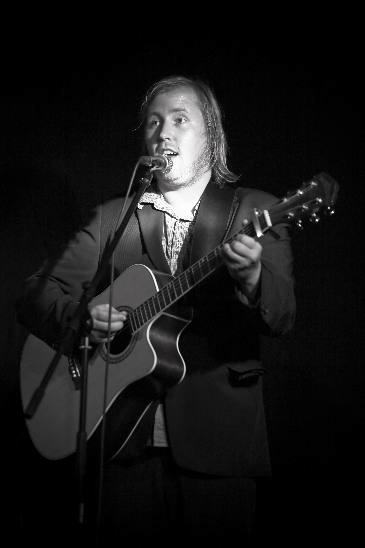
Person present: Yes